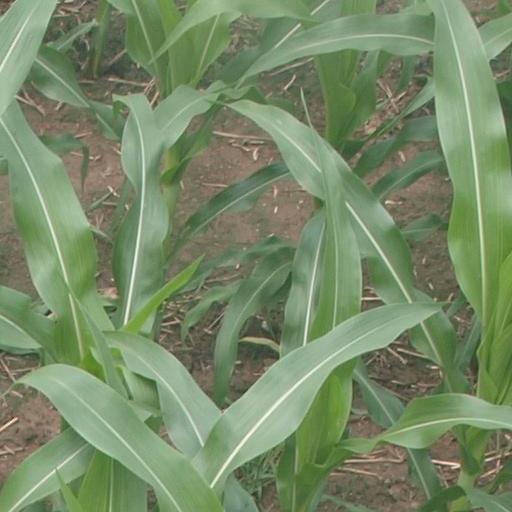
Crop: maize; corn